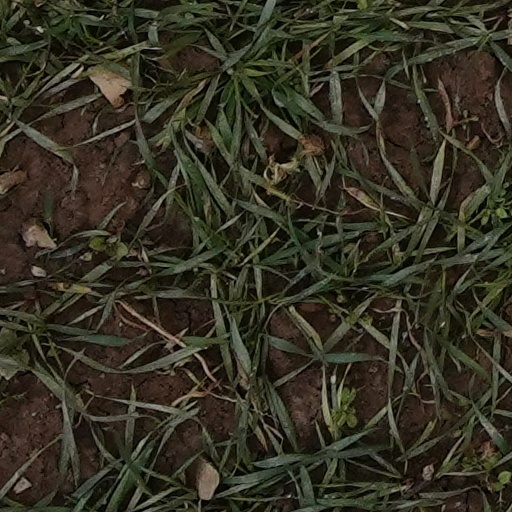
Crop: wheat